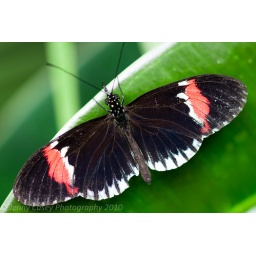
Taken at the butterfly house in Silloth.